Broom wagon

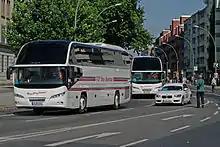
Broom wagons, Berlin Marathon

A broom wagon (also known as a "SAG wagon: "Supplies and Gear" wagon") is a vehicle that follows a cycling road race "sweeping" up stragglers who are unable to make it to the finish within the time permitted. If a cyclist chooses to continue behind the broom wagon, they cease to be part of the convoy (and the race), and must then follow the usual traffic rules and laws. Though the nominal function of the broom wagon is to collect riders who cannot continue to race, its operators will often provide words of comfort and support to a dropped rider, encouraging them to persevere.